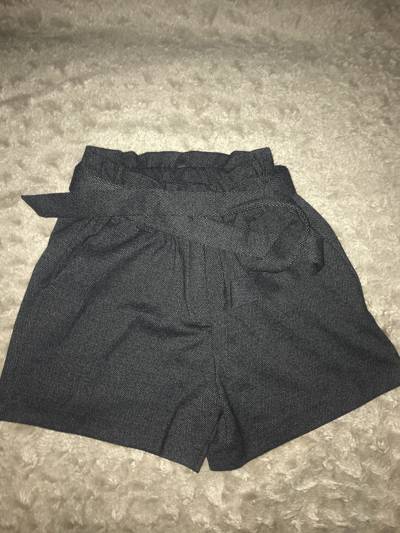
Waste category: clothes